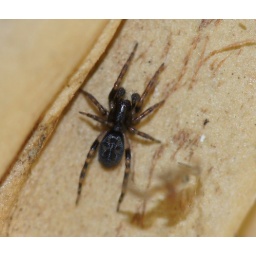
Small (6 to 7mm) spider that was under bark of paper bark tree in a wet area of Carine swamp.